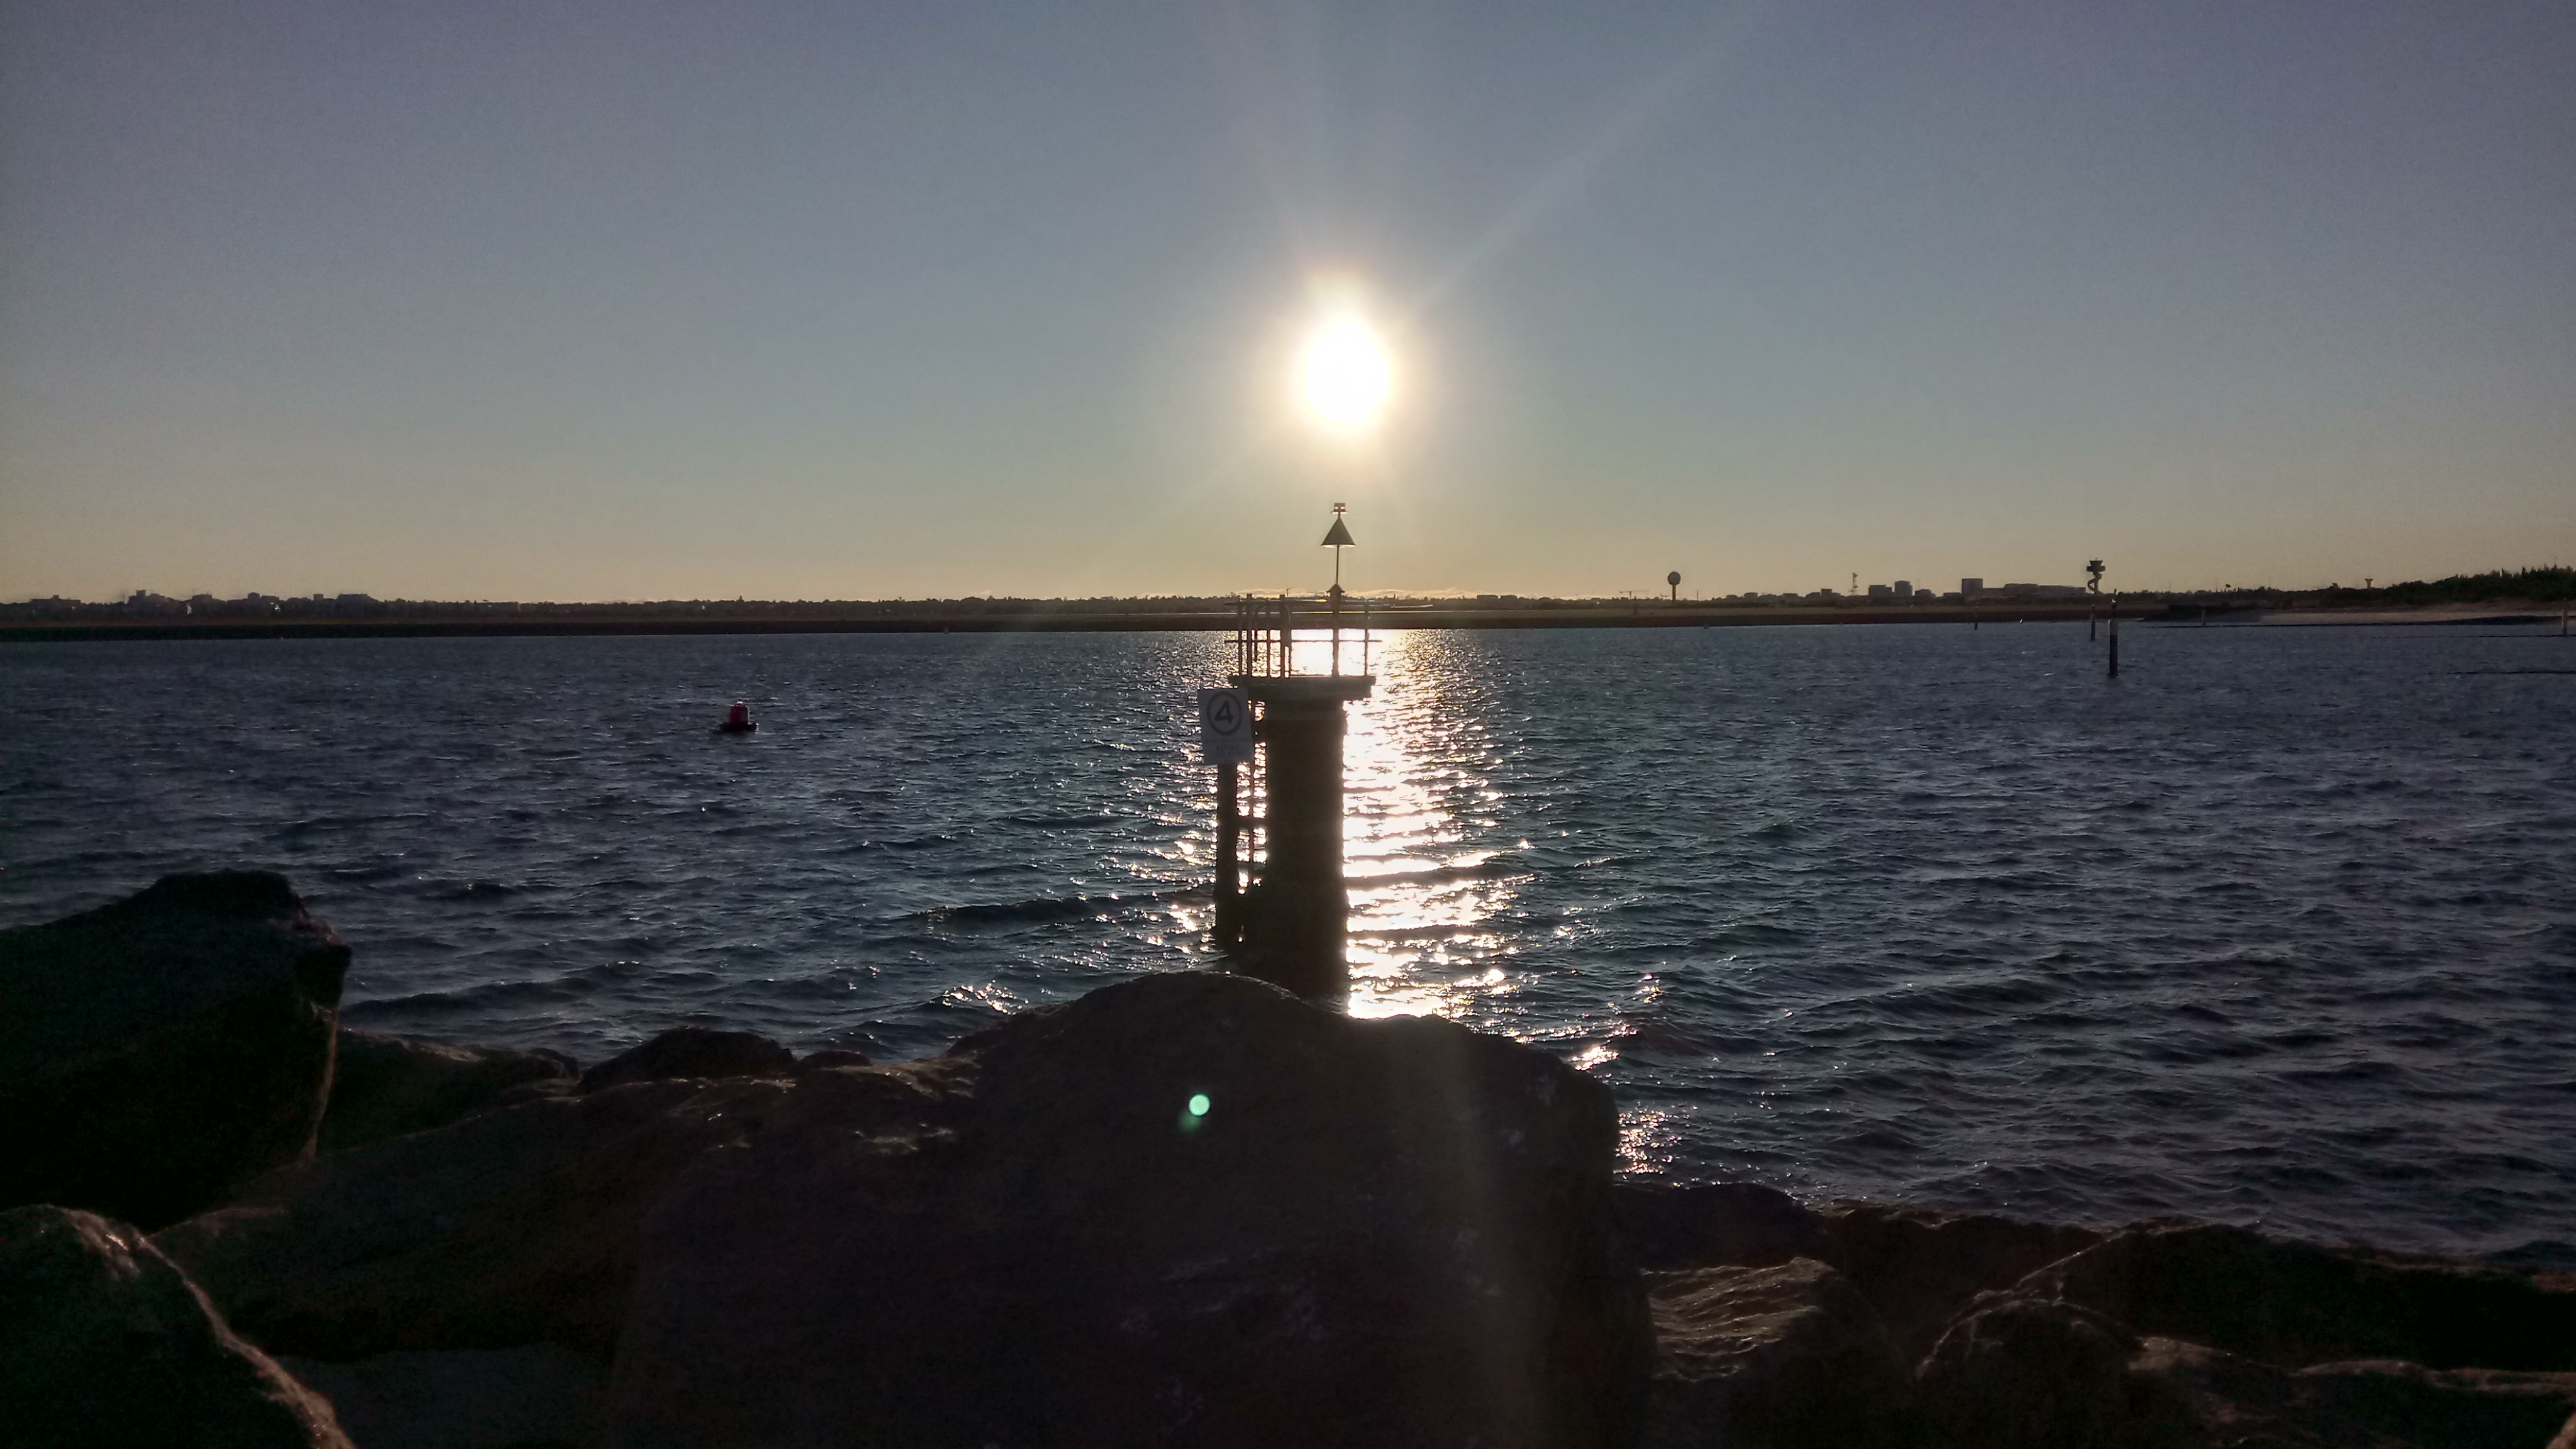
scenery, sky, horizon, water, sea, sunset, sun, ocean, cloud, evening, sunrise, calm, morning, sound, waterway, sunlight, dusk, coast, vacation, astronomical object, river, afterglow, inlet, lake, channel, beach, bay, reflection, dawn, city, tourism